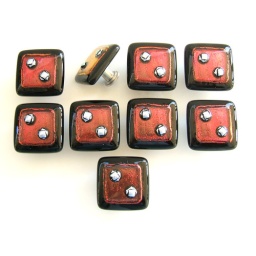
Fused dichroic glass cabinet hardware by Uneek Glass Fusions. Red art glass with silver dots dichroic glass.Custom sizes, colors, and designs.